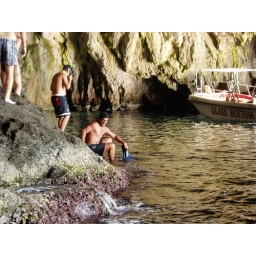
Captain spiros and glass bottom boat alexandros - excursion in cave hitra - kythira 2007